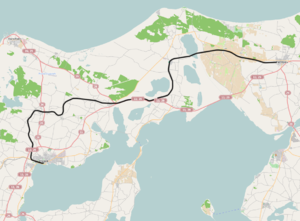
Thisted-Fjerritslev Jernbane
Banens linjeføring
Thisted-Fjerritslev Jernbane var en privatbane mellem Thisted og Fjerritslev 1904-69.